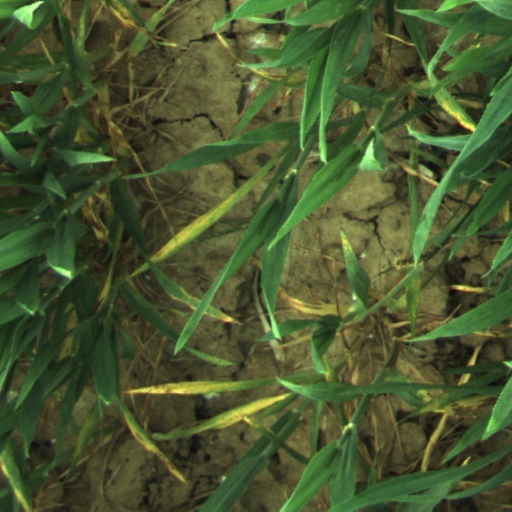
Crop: wheat